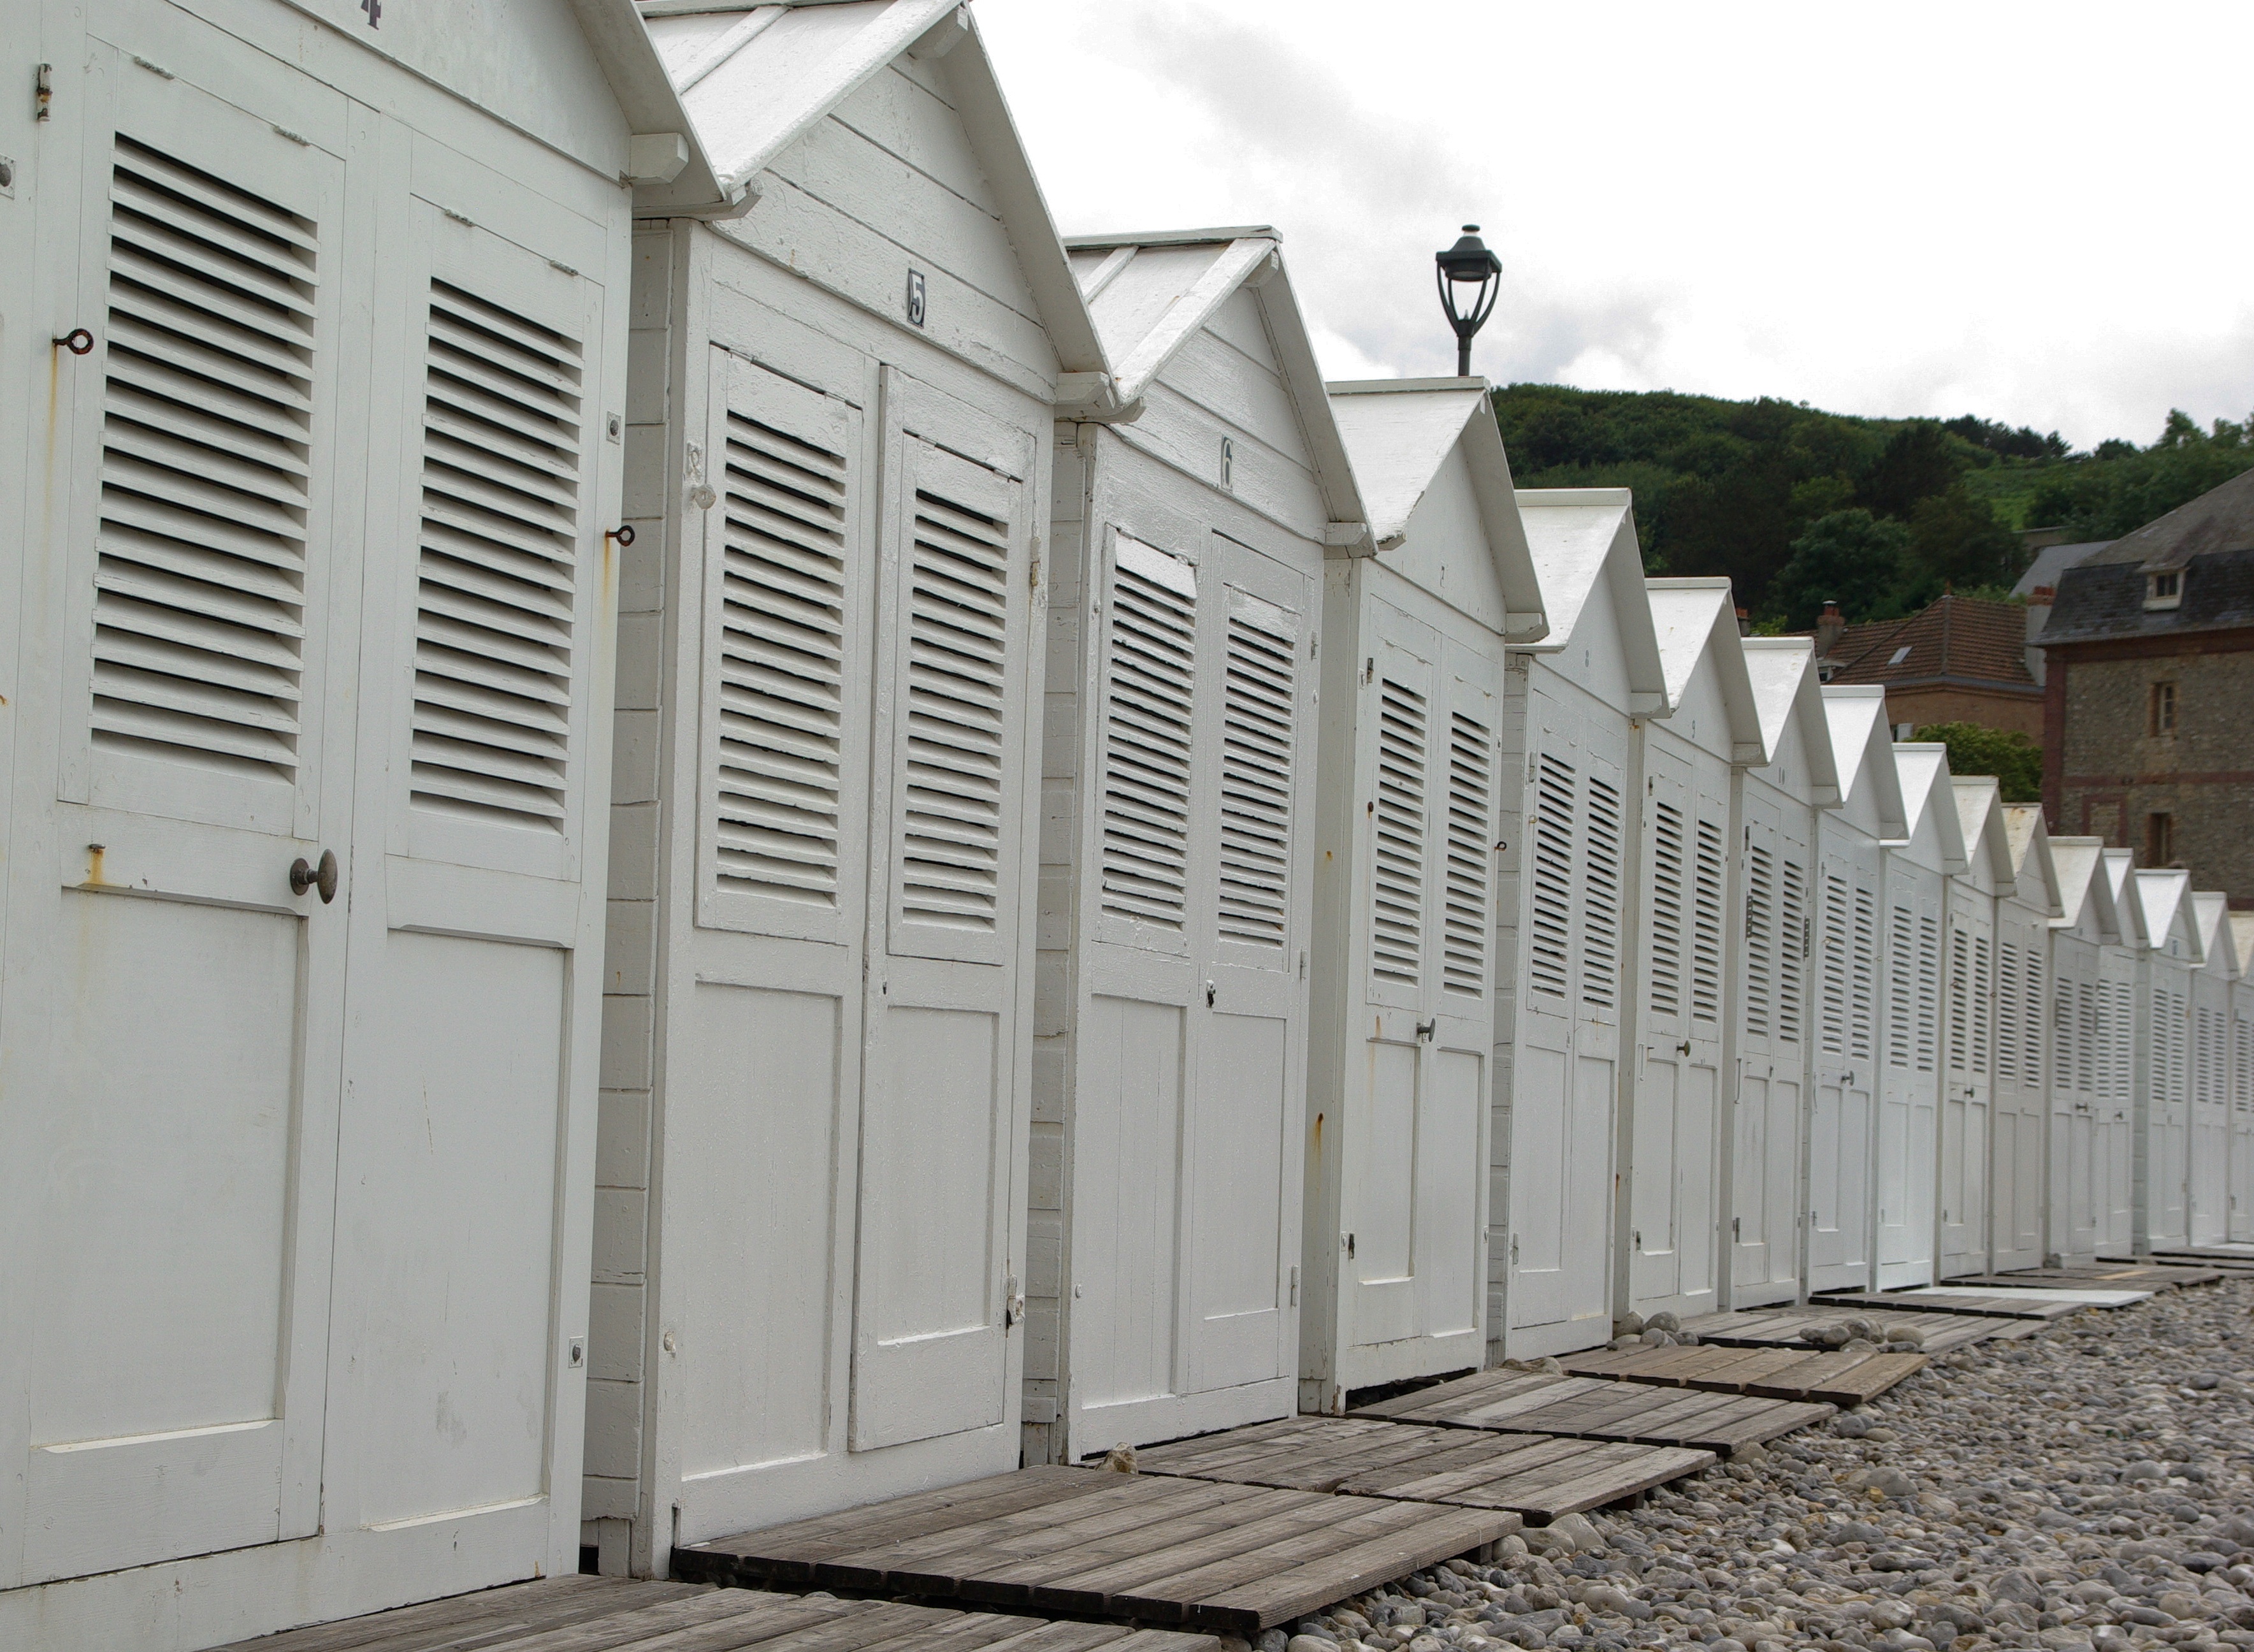
beach, fence, wall, france, facade, picket fence, normandy, etretat, bathing huts, baluster, outdoor structure, home fencing